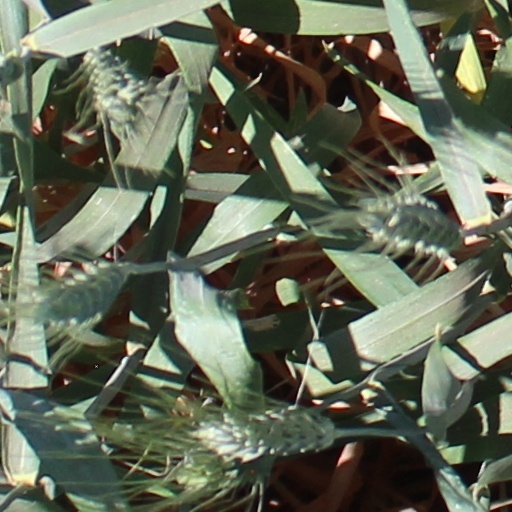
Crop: wheat